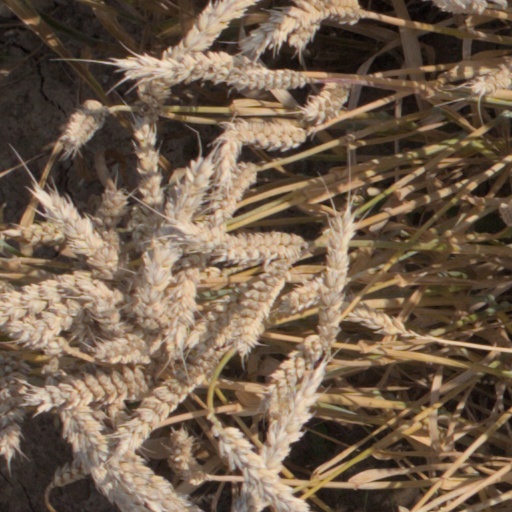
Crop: wheat